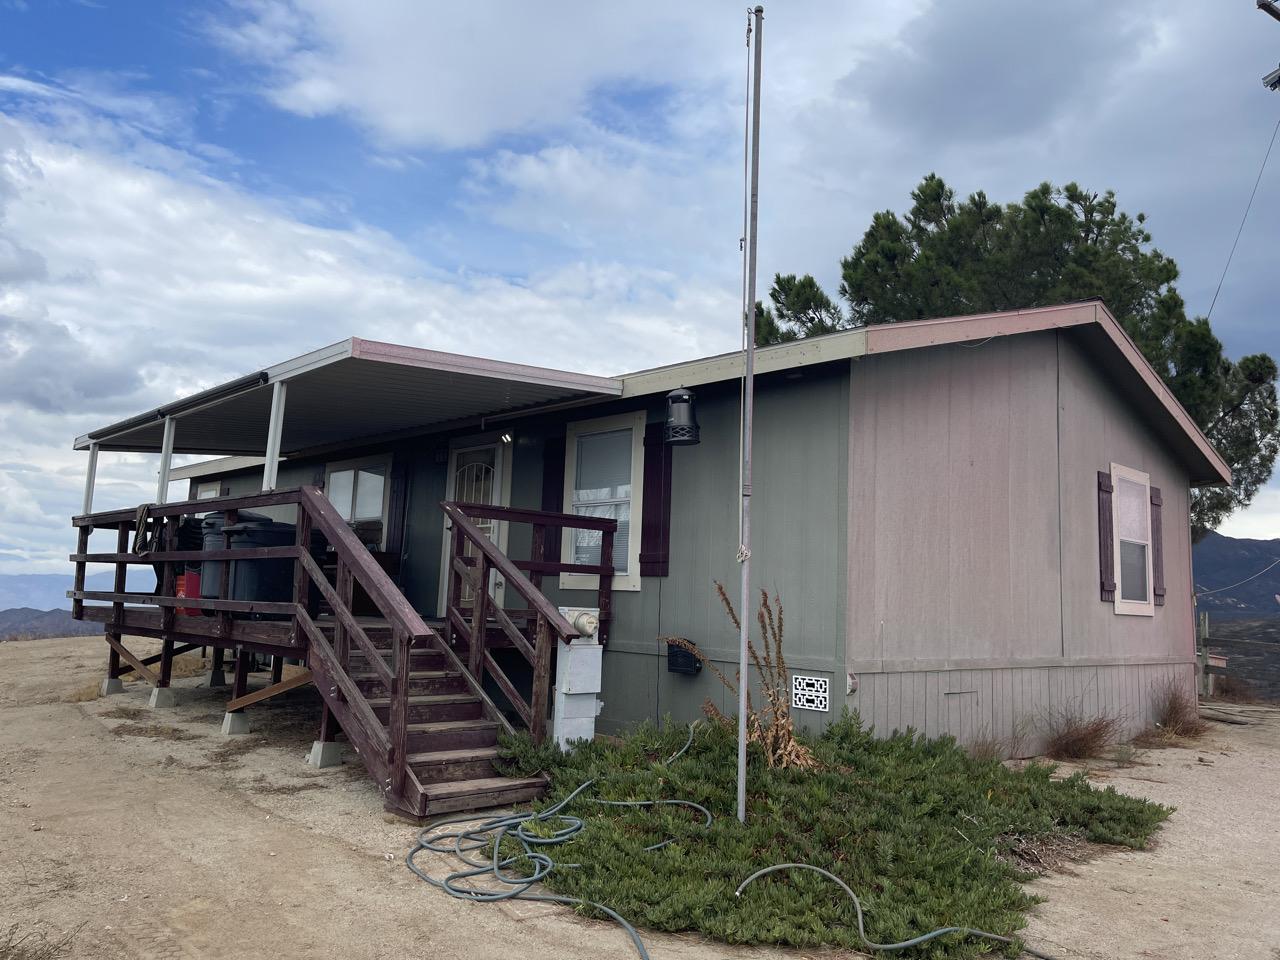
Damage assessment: no_damage